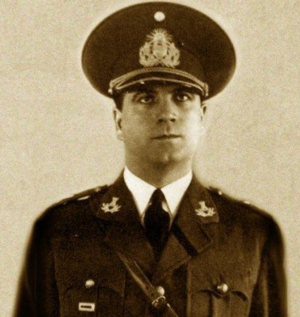
Juan José Valle était un militaire argentin.